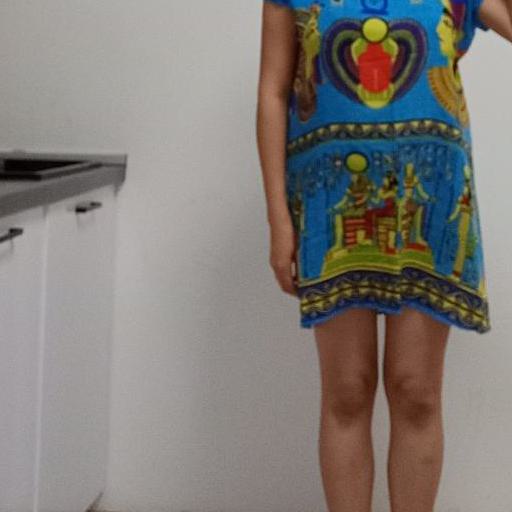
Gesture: no_gesture